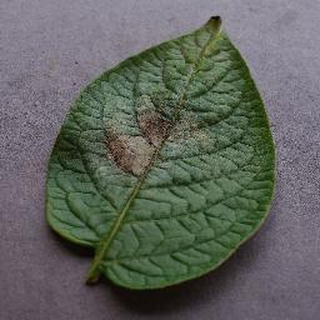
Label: potato_late_blight